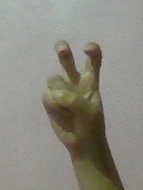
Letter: toot